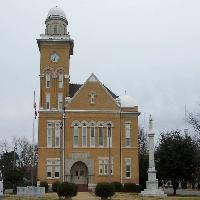
Weather: cloudy or overcast